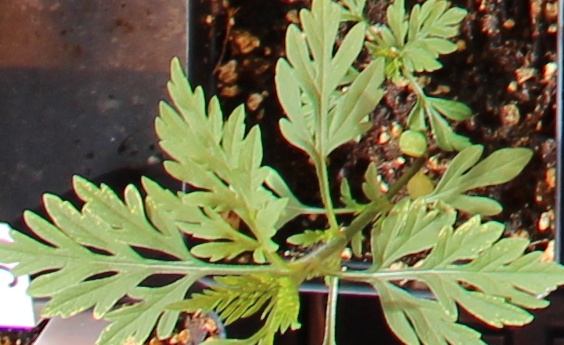
Label: Ragweed